Vojislav Stanković

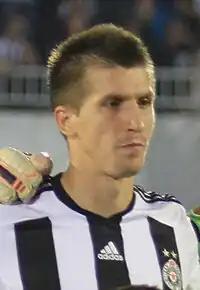
Stanković in 2014

Vojislav Stanković (Serbian Cyrillic: Војислав Станковић; born 22 September 1987) is a Serbian professional footballer who plays as a defender for Teleoptik. He can operate as either a left-back or centre-back.